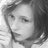
Emotion: sad